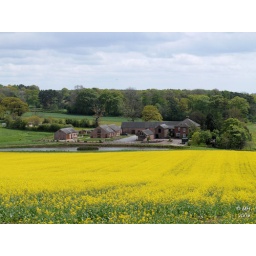
View over neighbouring famland with vivid yellow field of oilseed-rape